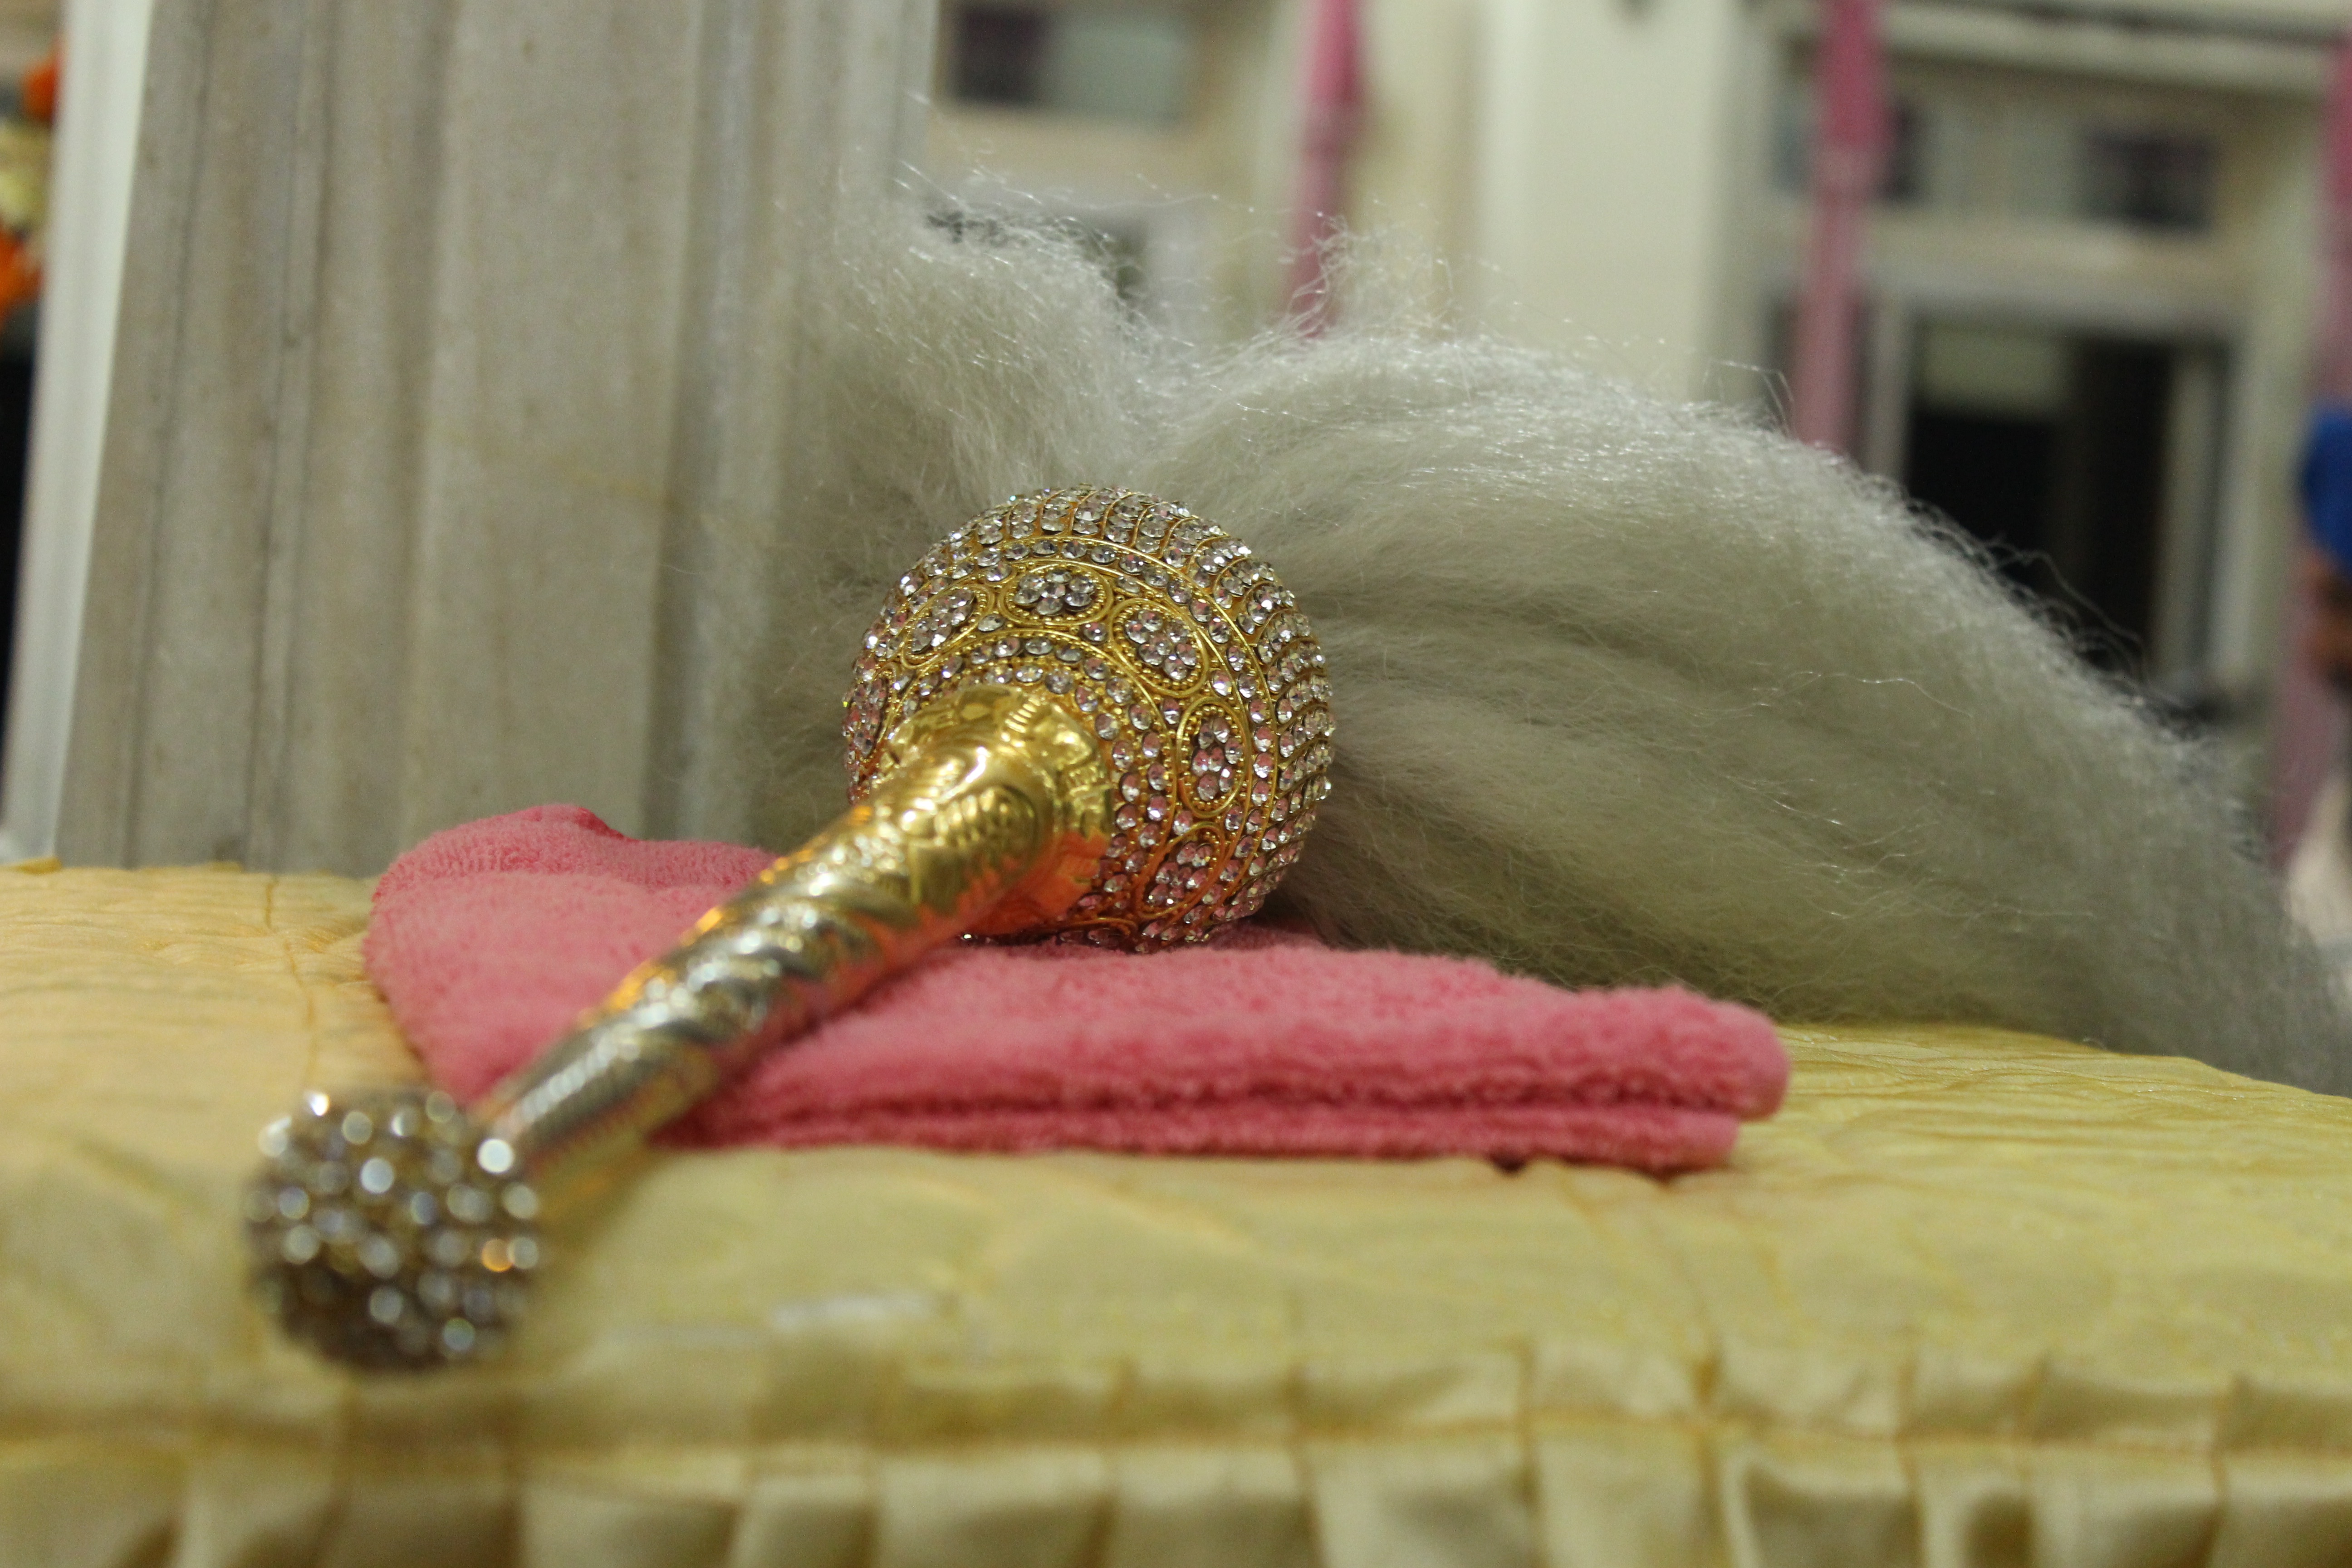
yellow, thread, crochet, textile, art